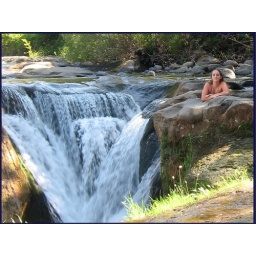
it rages in the winter in a horse shoe